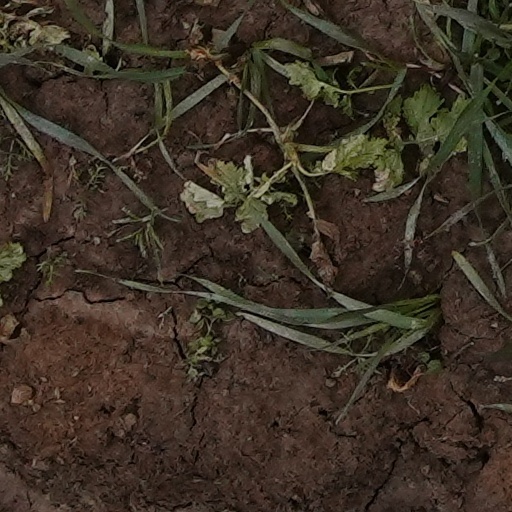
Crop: wheat